Batavia, California

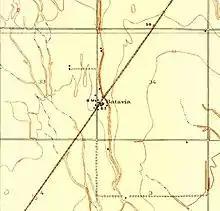
Batavia in 1916

Batavia is an unincorporated community in Solano County, California, United States. Batavia is along a railroad line southwest of Dixon. It was a California Pacific Railroad station that was named around 1870 for the Latin name of The Netherlands.